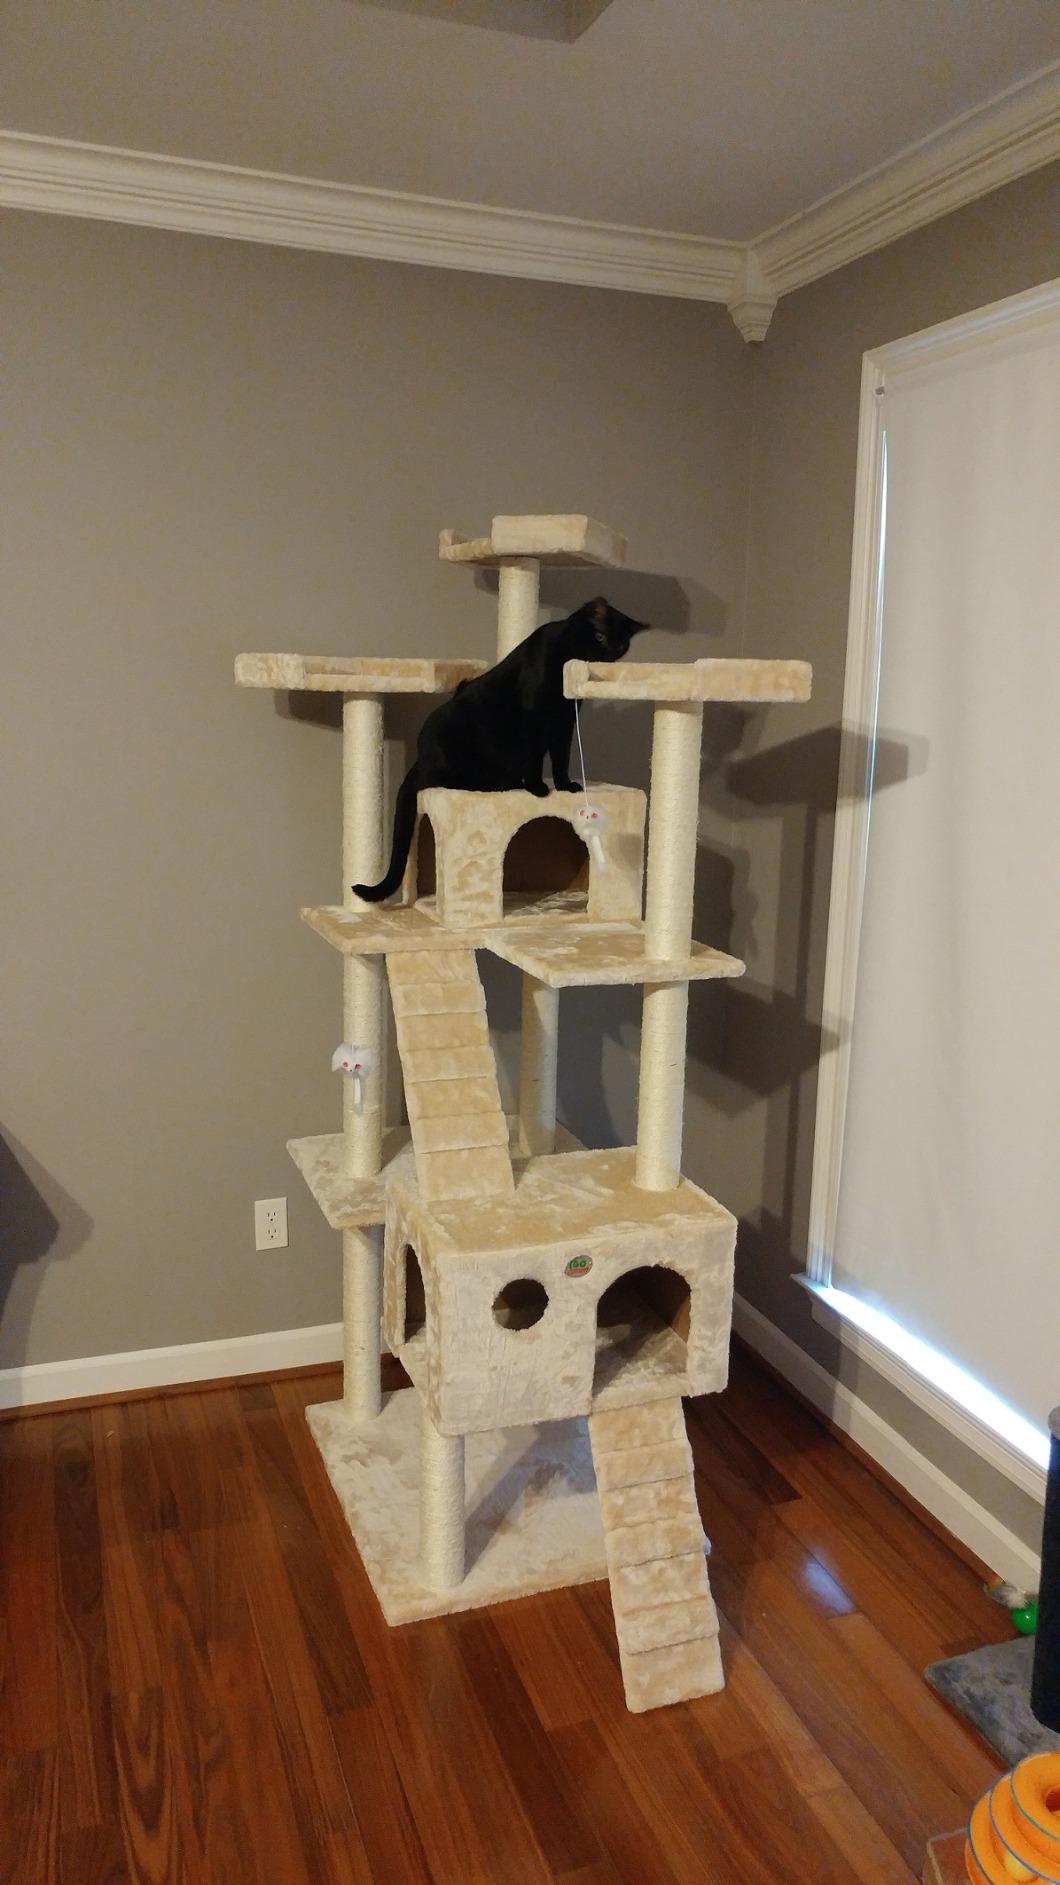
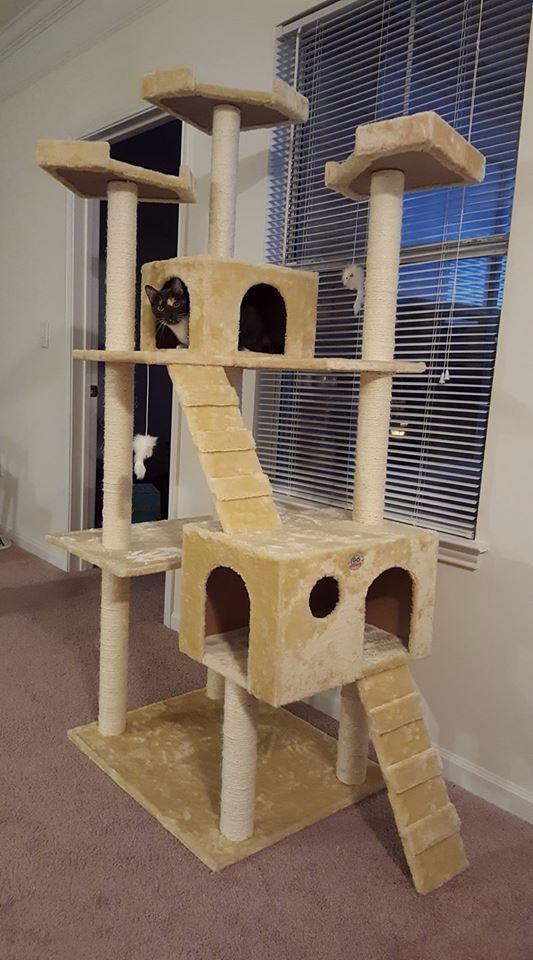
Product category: items_cat tree
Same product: yes